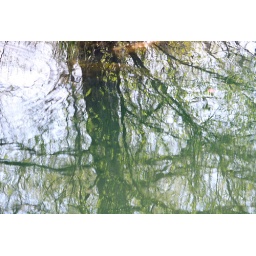
admiring the tree in the water's mirror